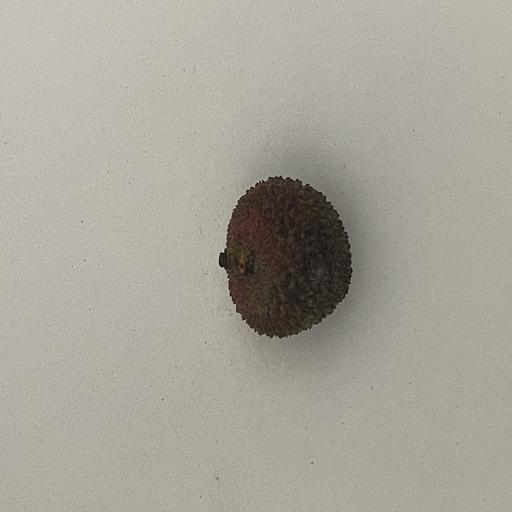
Crop type: Lichi